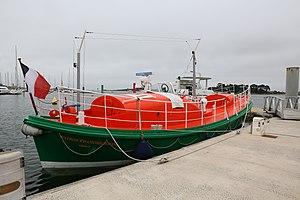
au Port de l'Aber Wrac'h à Landeda
Le Patron François Morin est un ancien bateau de la Société nationale de sauvetage en mer, en service à l'île d'Ouessant de 1960 à 1995. Ce canot tous temps, à double coque en bois, insubmersible et autovidant, pouvait sortir par n'importe quelles conditions de mer et de vent.